Texas divisionism

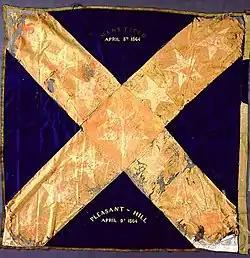
Walker's Texas Division's battle flag, carried by a Texas unit , represents both military history and complex symbolism. To some, it evokes the memory of their ancestors and soldiers who fought for the South in the Civil War. To others, it represents slavery, segregation, and hatred.

In a 2019 Yale lecture series called "Power and Politics in Today's World", Professor Ian Shapiro argues that splitting both Texas and California into two states each is an effective way of solving the disproportionate influence of the two biggest states in the electoral college to facilitate a more proportional state-wide representation.